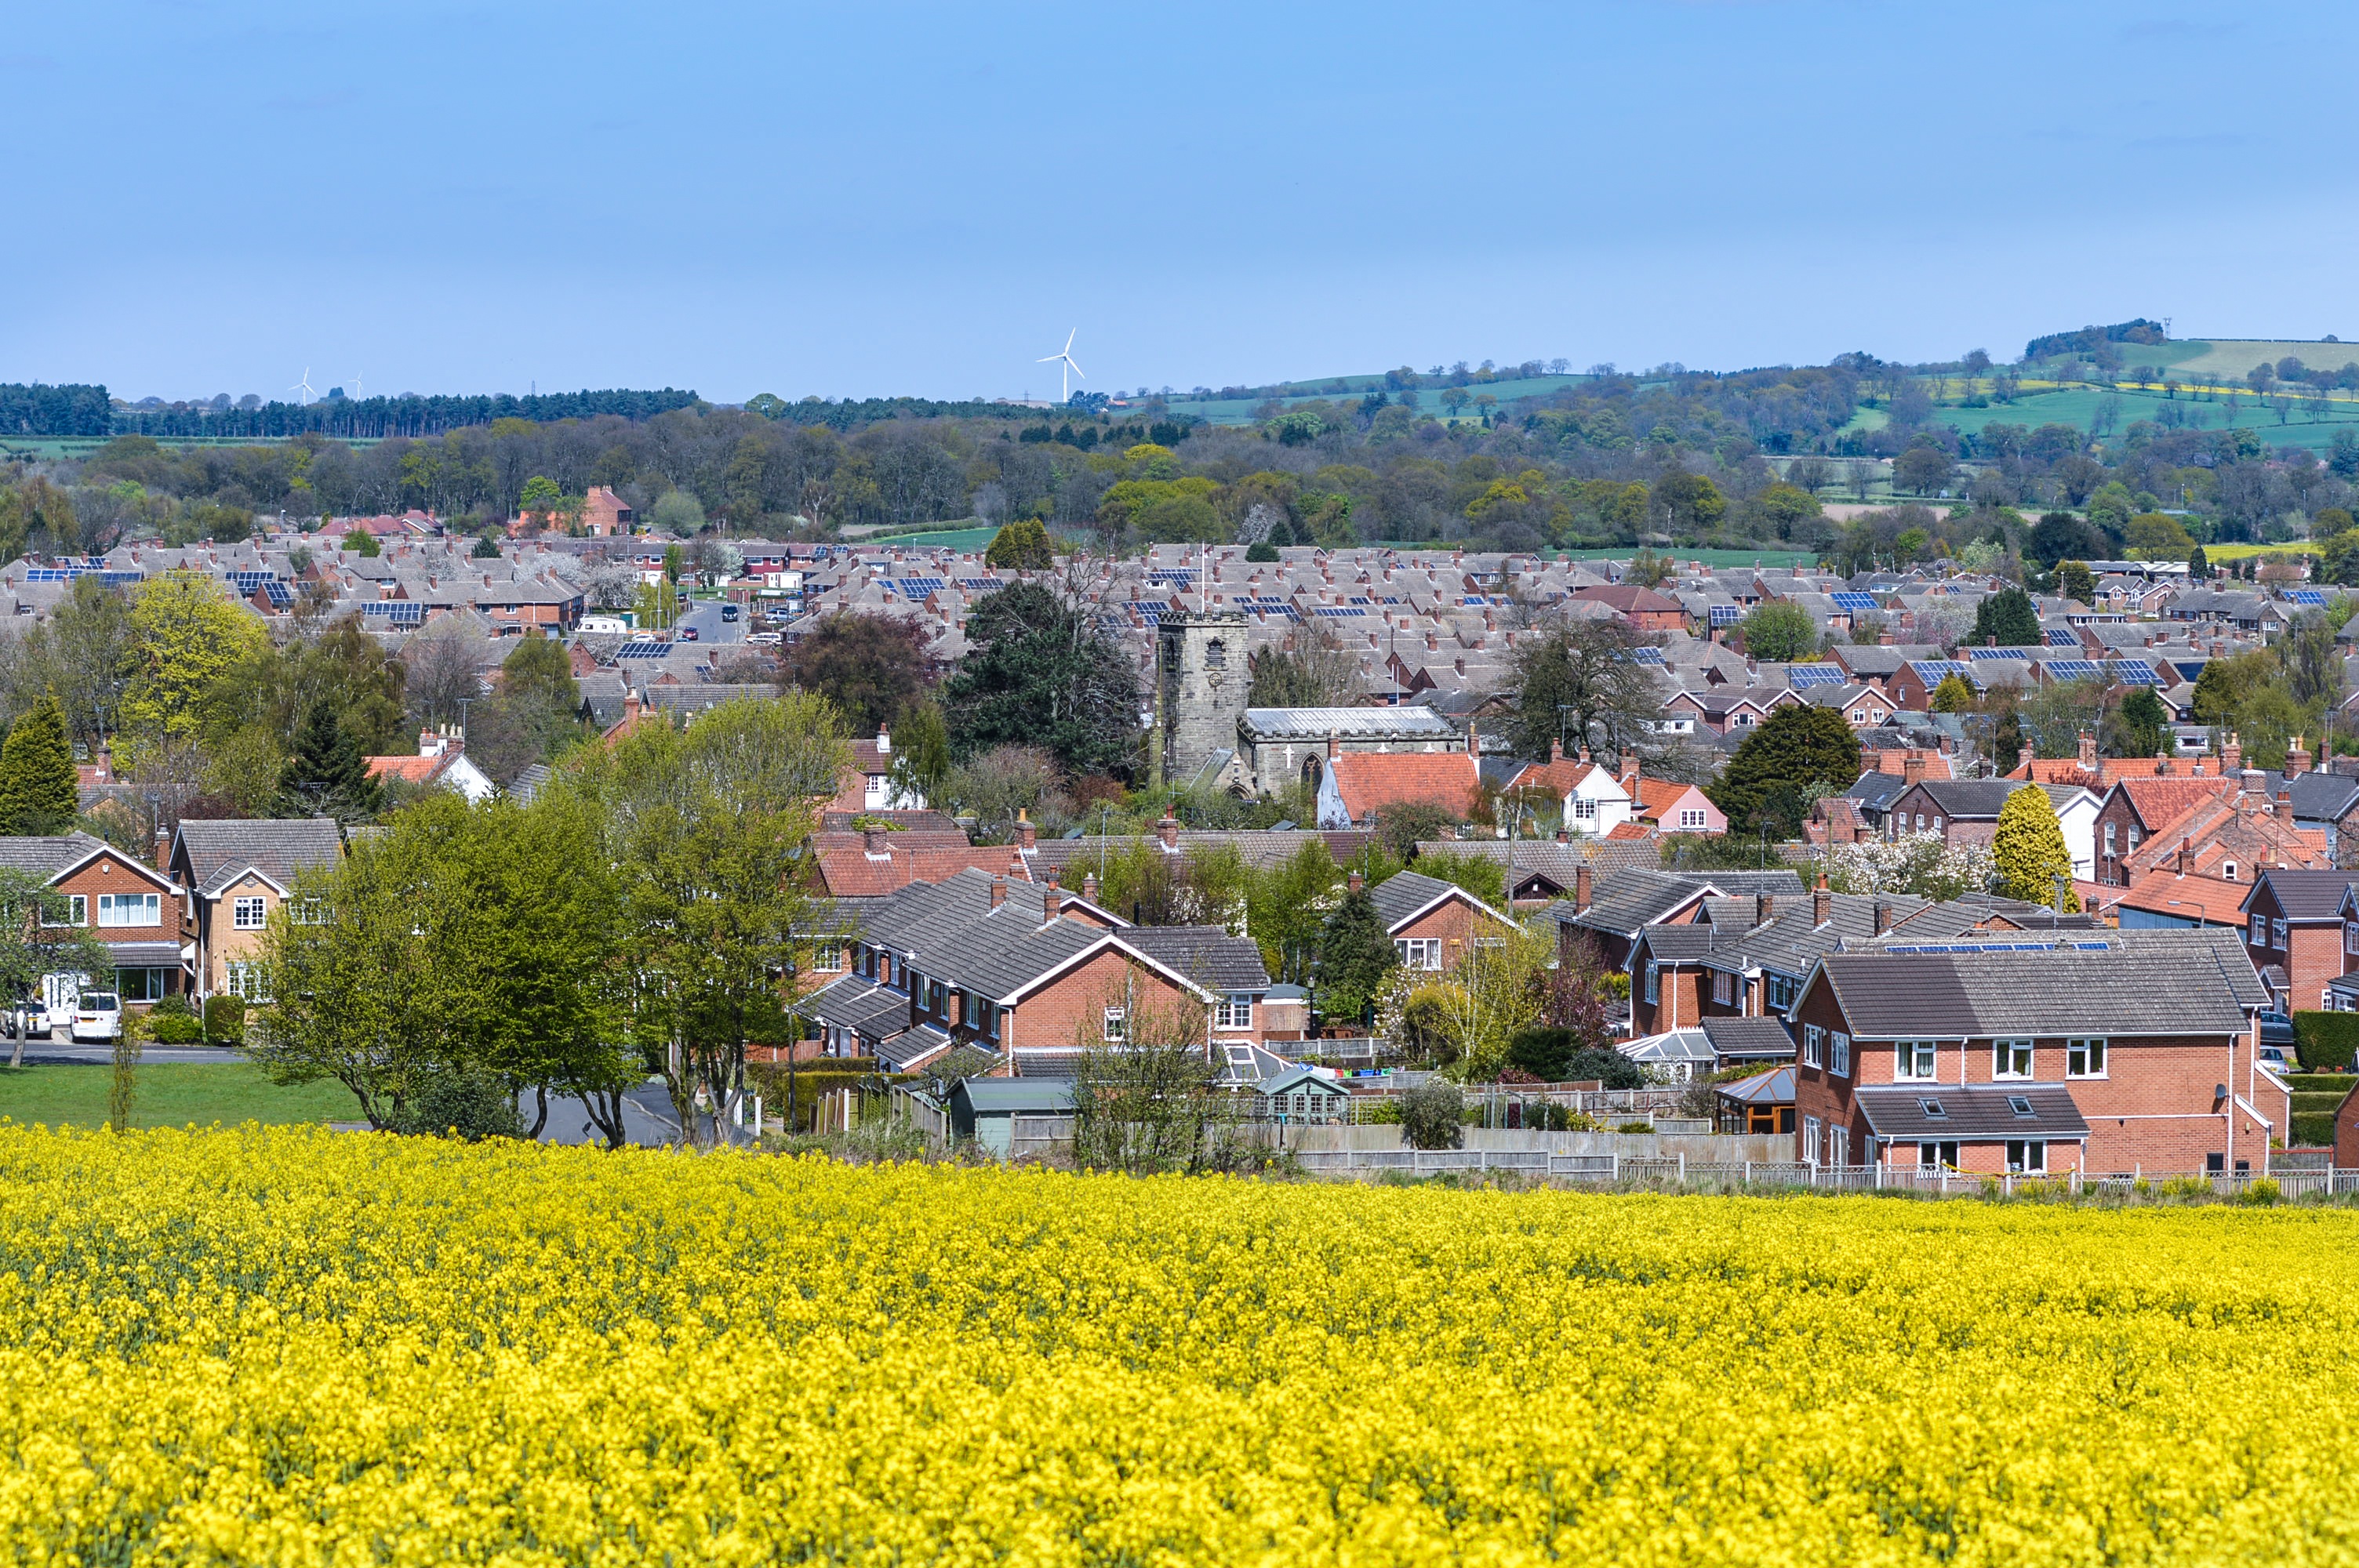
plant, field, farm, meadow, flower, village, food, produce, vegetable, agriculture, rapeseed, england, brassica, rural area, flowering plant, nottinghamshire, residential area, human settlement, land plant, calverton